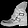
Label: Ankle boot